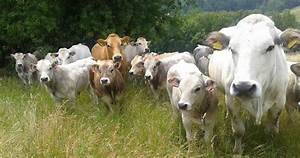
Label: mucca